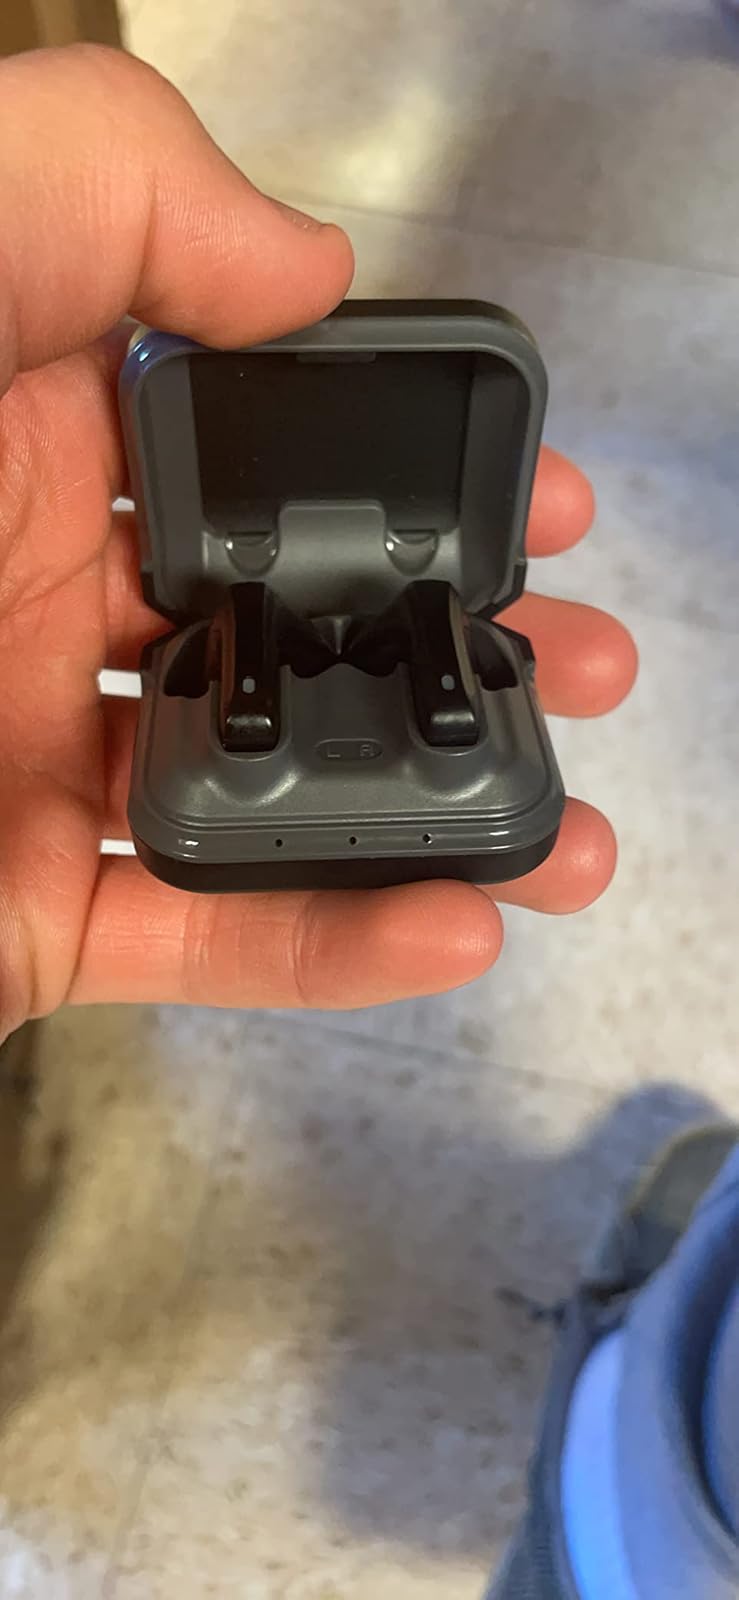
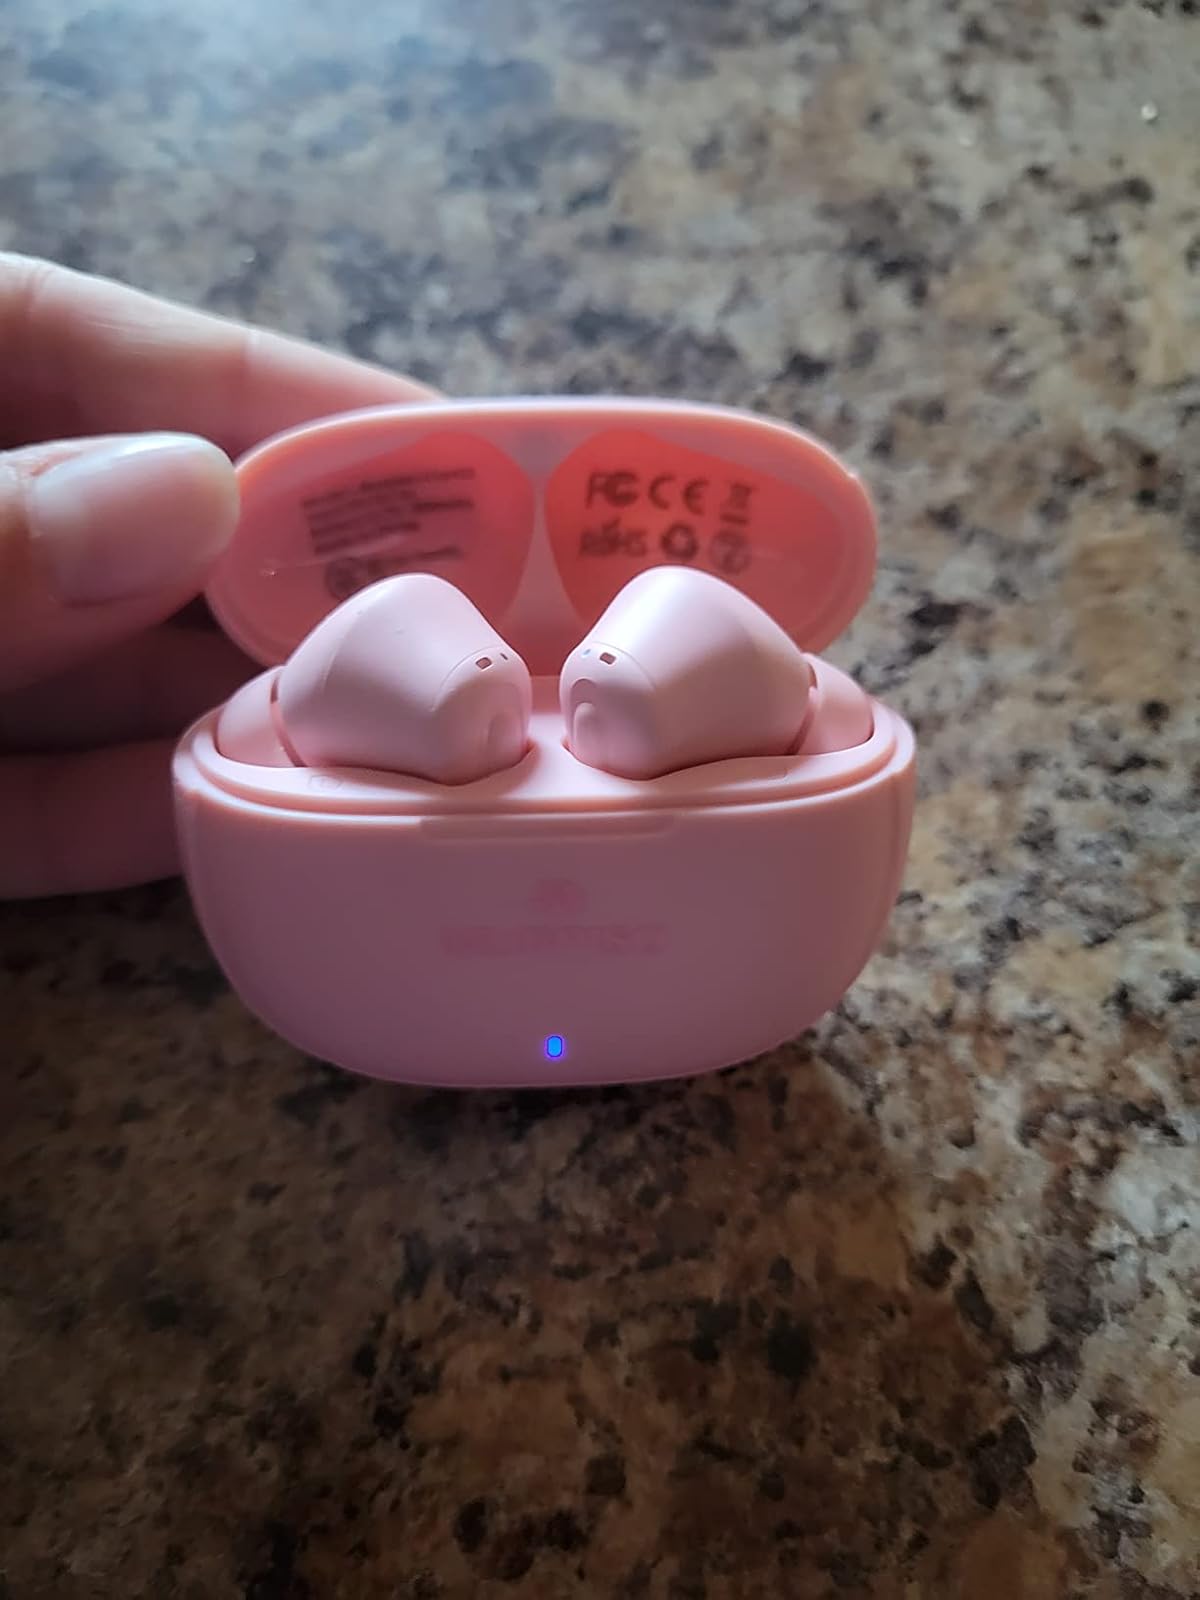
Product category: earbuds
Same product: no